Ruth Snyder

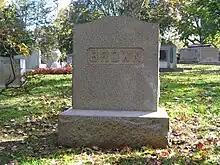
The grave of Ruth Brown Snyder in Woodlawn Cemetery

Following the pronouncement of the death sentence on Ruth Snyder in May 1927, legal disputes arose between the relatives regarding the care of Ruth and Albert's daughter, Lorraine, who was nine years old at the time. Warren Schneider, brother of Albert, petitioned to be allowed to appoint a legal guardian who was not a member of Ruth's family. Josephine Brown, mother of Ruth, also petitioned for custody of the girl. Lorraine had been in the care of Brown since the murder. Lorraine was formally placed by her maternal grandmother in the Catholic institution where she had been residing at the time of her mother's execution. Ruth requested that her daughter not be brought to the prison for a final visit.